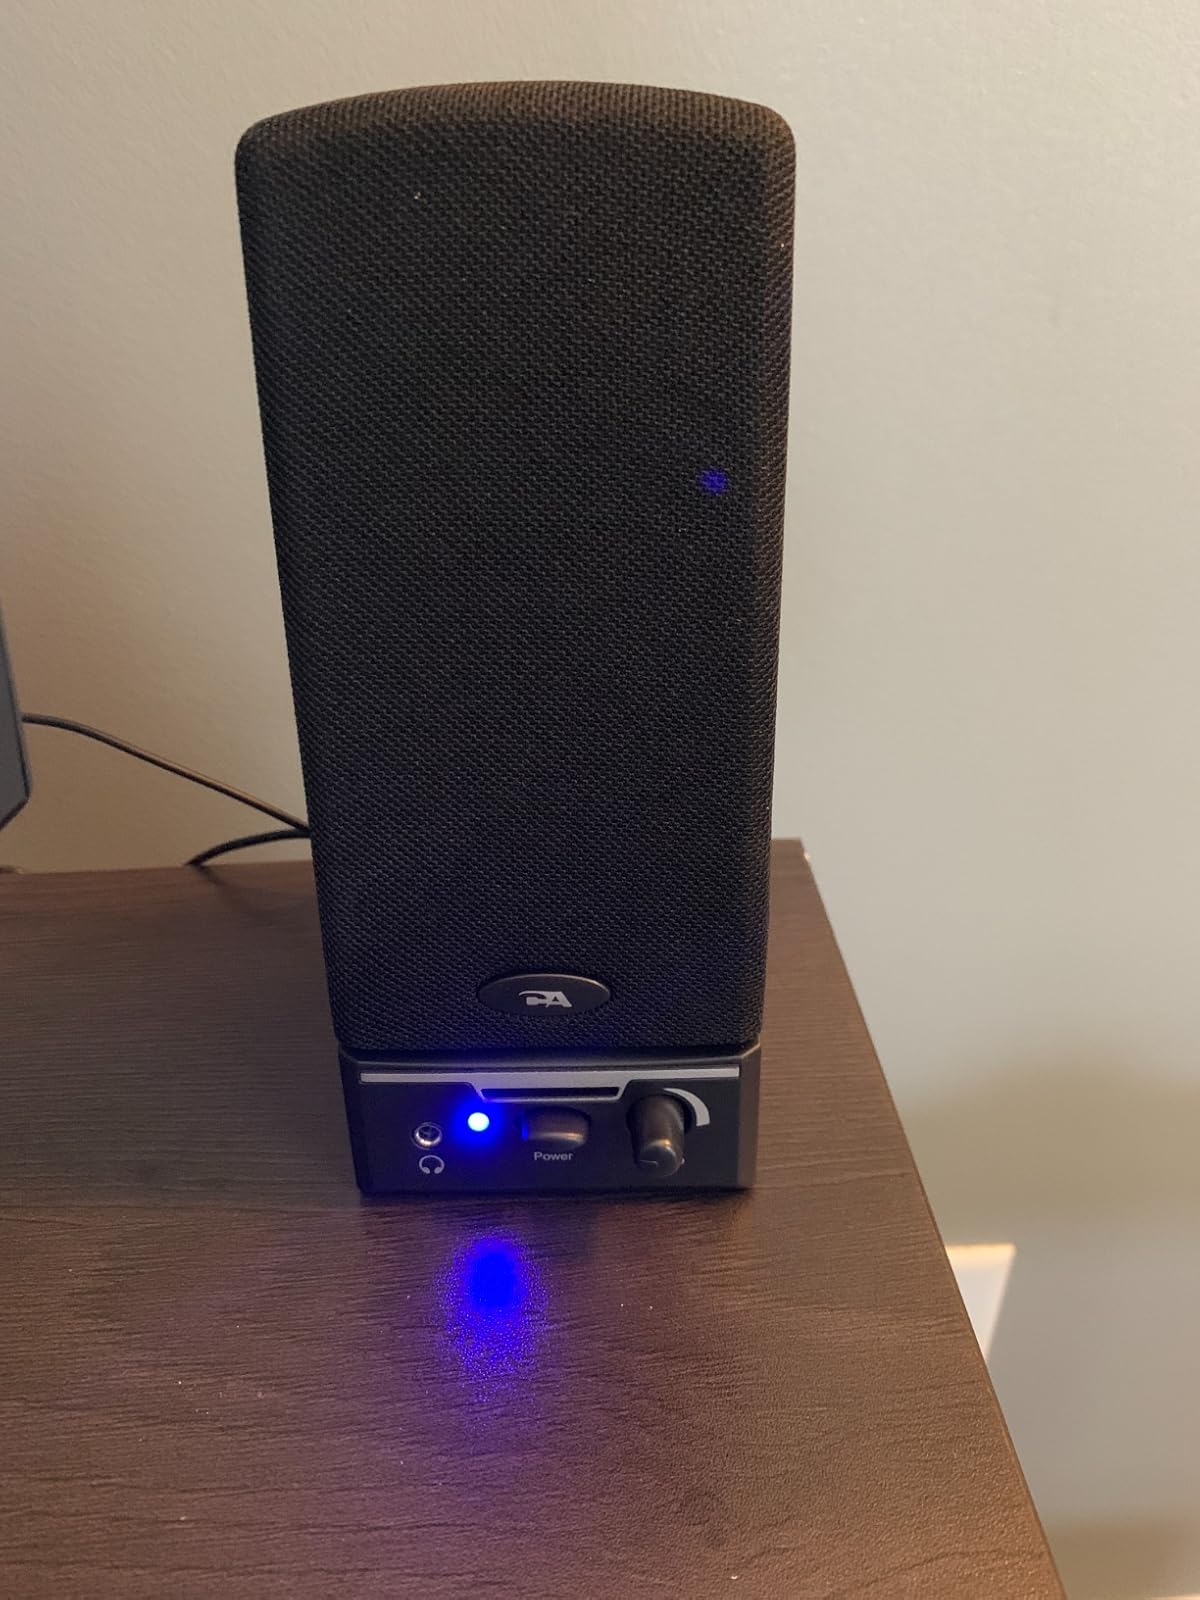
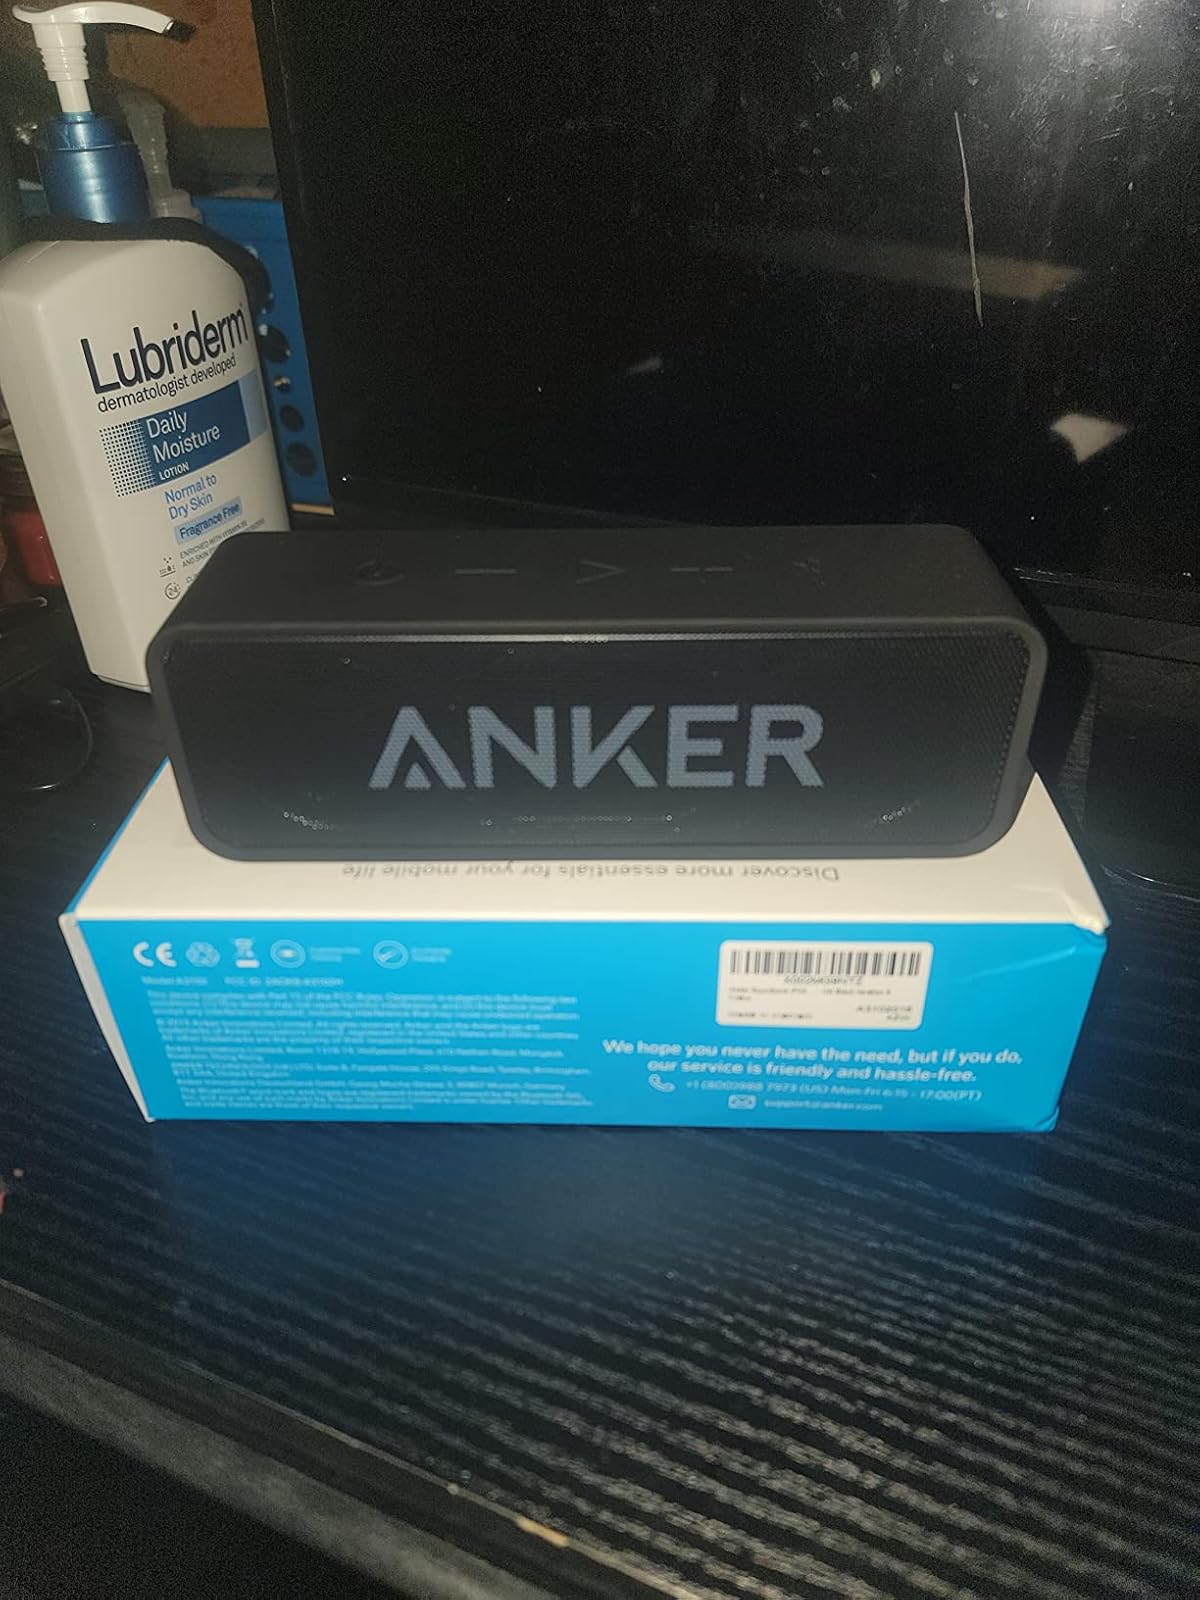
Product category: speaker
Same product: no